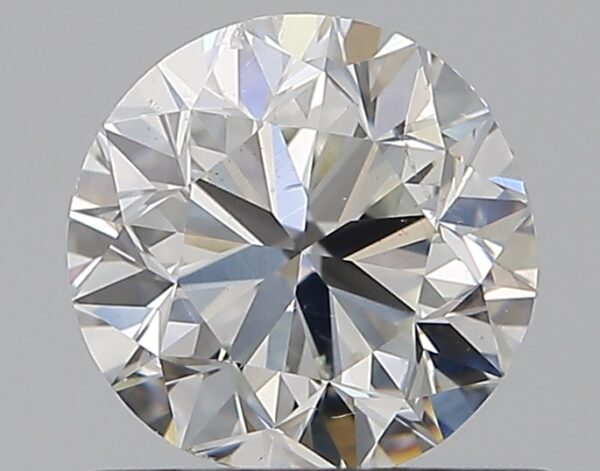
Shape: round
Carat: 0.7
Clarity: SI1
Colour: I
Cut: VG
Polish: EX
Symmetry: GD
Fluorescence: N
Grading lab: GIA
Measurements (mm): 5.46 x 5.55 x 3.57